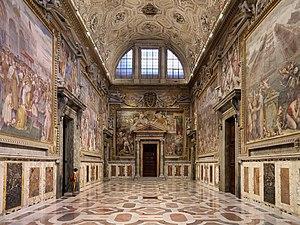
Le palais du Vatican ou, selon sa dénomination officielle, le Palais apostolique est une des résidences des Papes depuis leur retour d'exil à Avignon. Auparavant, et pendant plus d'un millénaire, les papes ont habité au palais du Latran à proximité de leur cathédrale, l'archibasilique Saint-Jean de Latran. Depuis l'entrée des troupes italiennes à Rome, le 20 septembre 1870, les souverains pontifes ne pouvant plus séjourner au palais du Quirinal, qui était leur résidence d'été, ils habitèrent et travaillèrent donc en permanence au palais apostolique, à proximité du tombeau de saint Pierre dont ils sont les successeurs.
La Sala Regia, littéralement Salle royale, est une salle d'honneur située à l'intérieur du Palais apostolique, dans la cité du Vatican. Véritable antichambre de la chapelle Sixtine, destinée aux audiences, on y accède par la Scala Regia.